Bunty Pulls the Strings

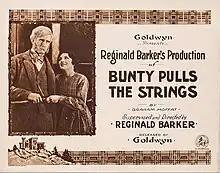
lobby card

Bunty Pulls the Strings is a lost 1921 American silent comedy film directed by Reginald Barker and starring Leatrice Joy. It is based on the London and Broadway play by Graham Moffat. On stage the part of Bunty was played and made famous by Molly Pearson. The film was produced and distributed by Goldwyn Pictures.